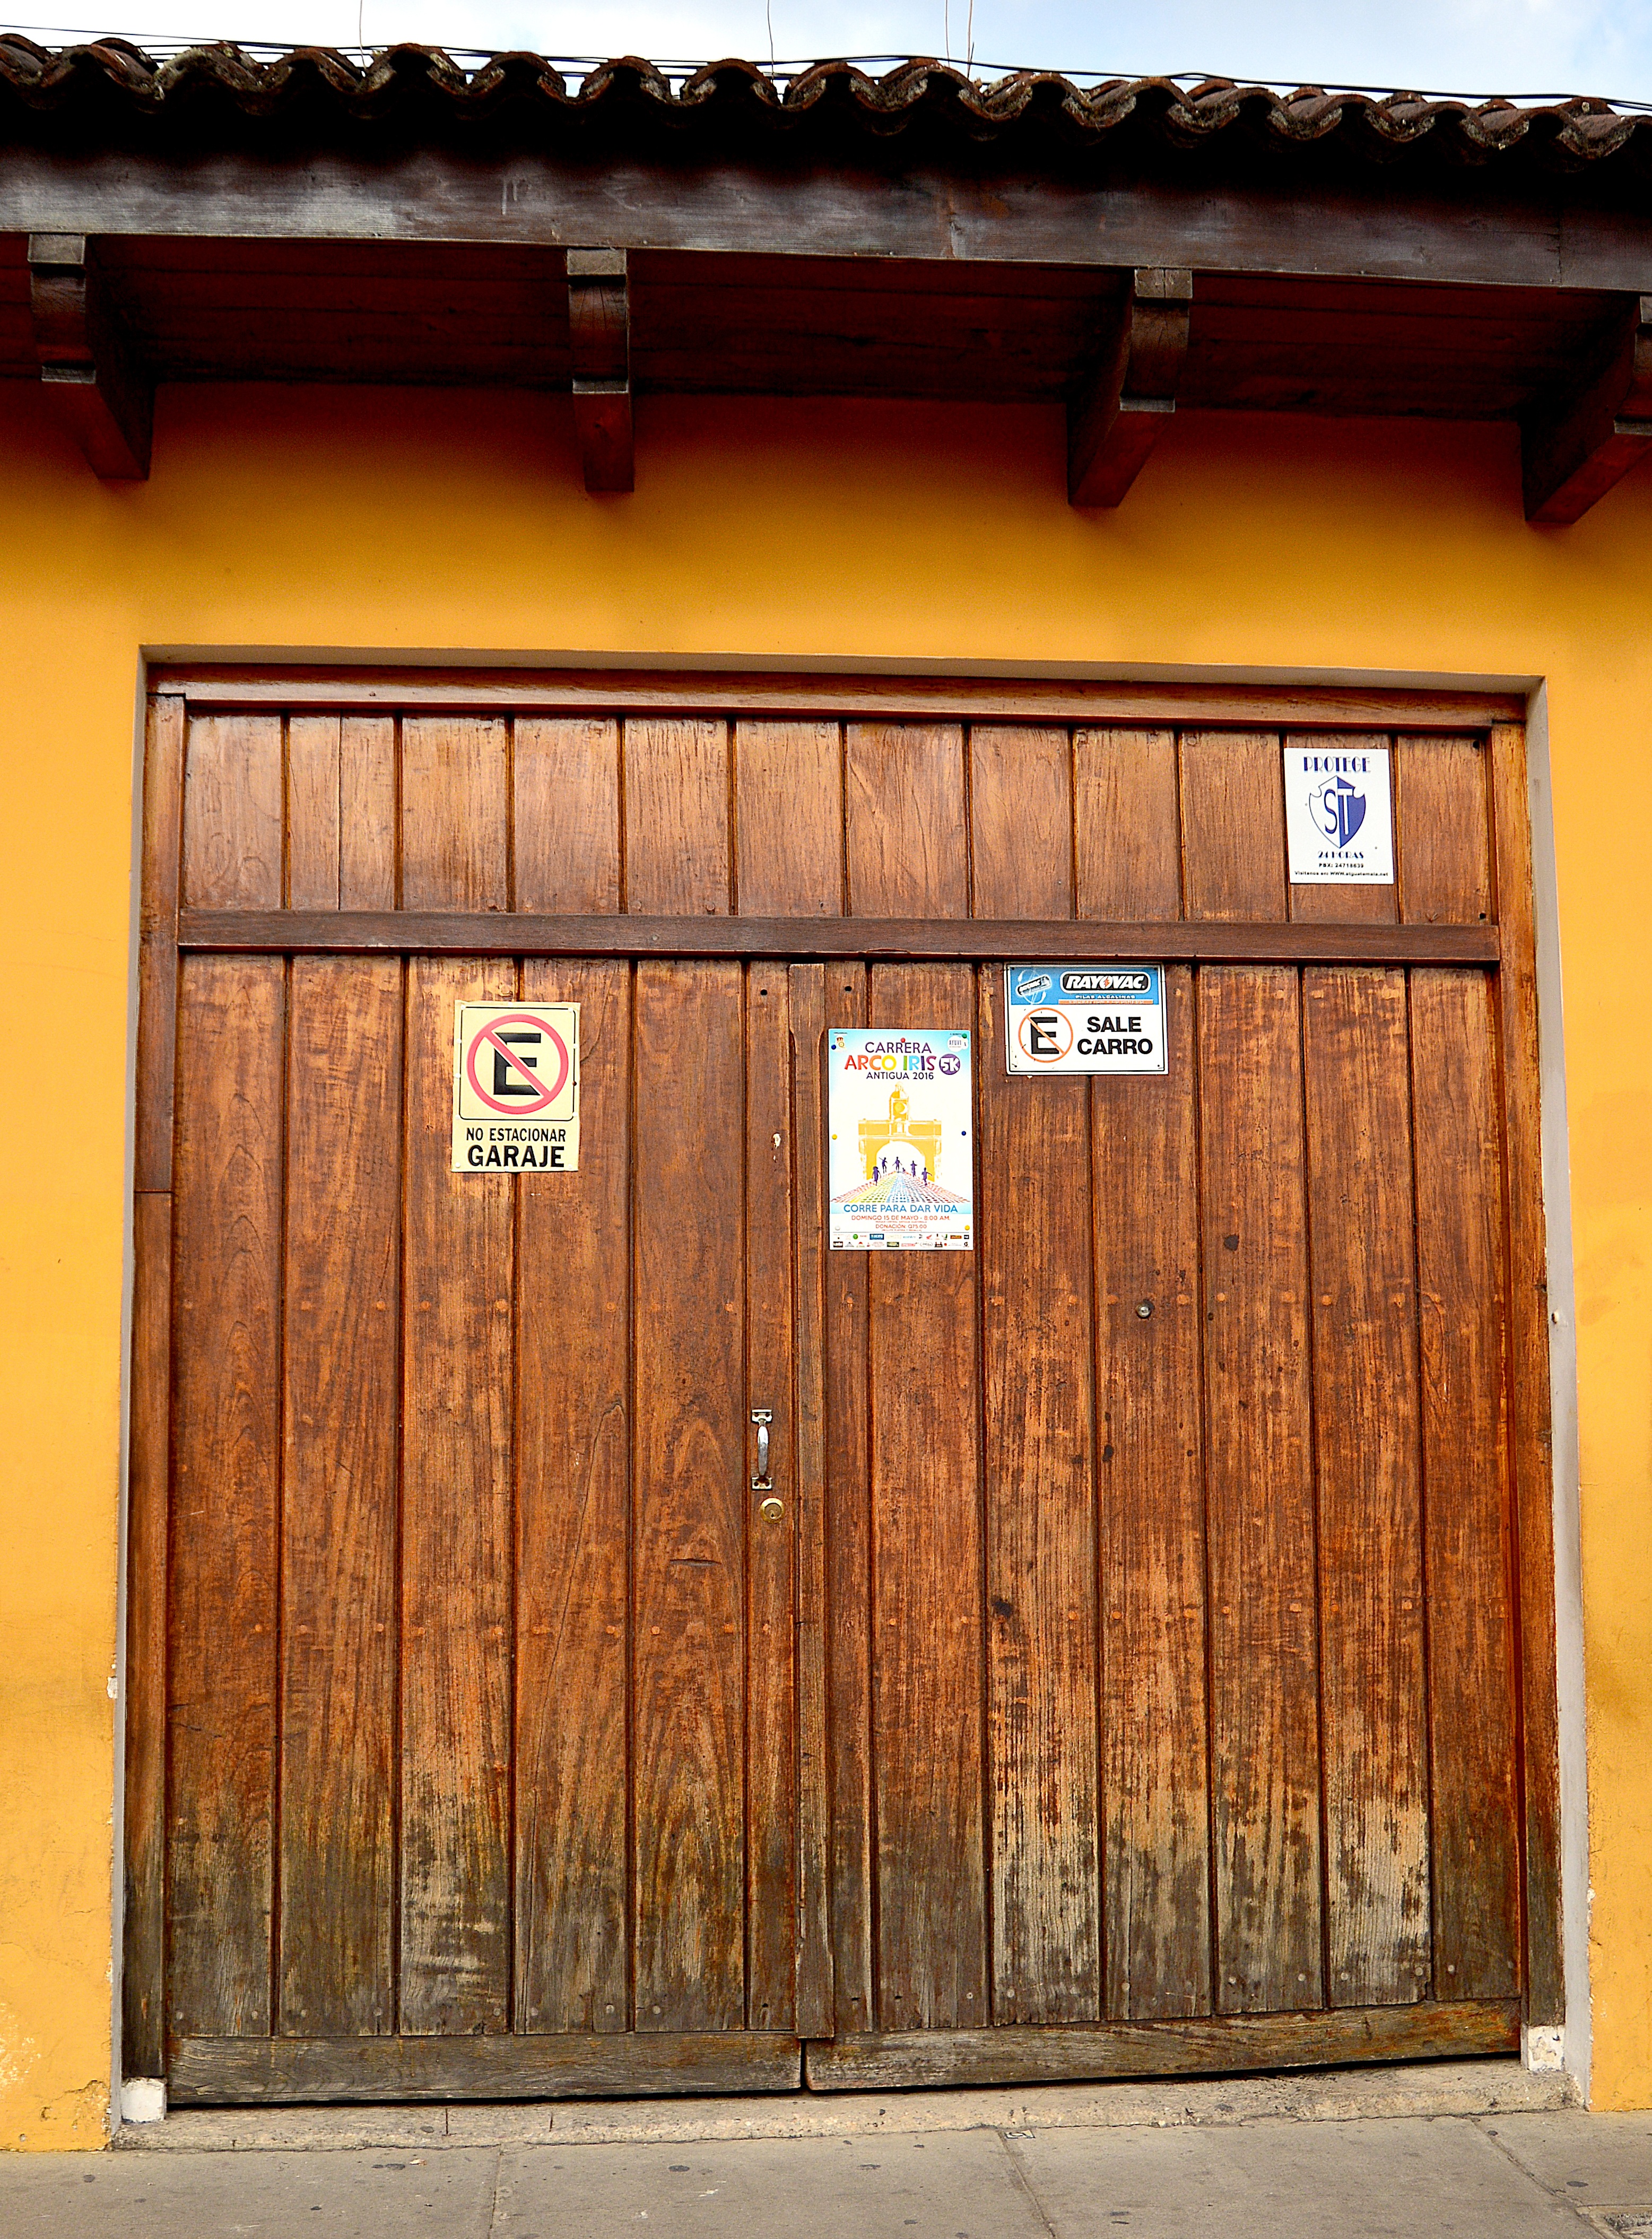
architecture, wood, texture, window, city, wall, facade, gate, door, interior design, wooden door, closed, old wood, garage door, antigua guatemala, window covering